Churence Rogers

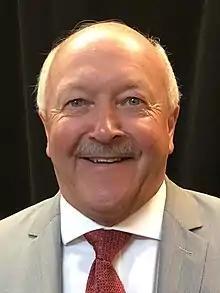
Churence Rogers in June 2018

Churence Rogers (born June 3, 1953) is a Canadian politician from Newfoundland and Labrador, who was elected to the House of Commons of Canada in a by-election on December 11, 2017. He represented the electoral district of Bonavista—Burin—Trinity as a member of the Liberal Party of Canada caucus until 2025.